William H. Cave

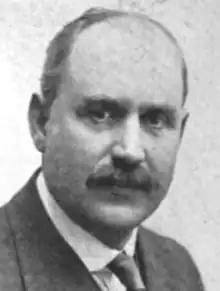

William Henry Cave (February 22, 1872 – July 7, 1941) was a merchant and politician in Newfoundland. He represented Bay de Verde in the Newfoundland House of Assembly from 1919 to 1924.